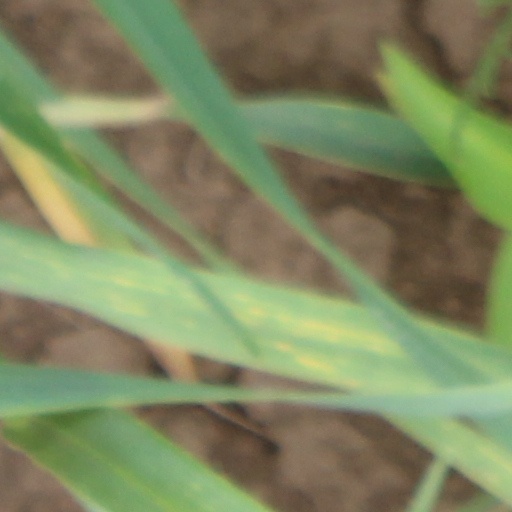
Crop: wheat